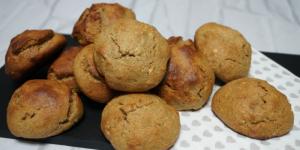
galletas de centeno